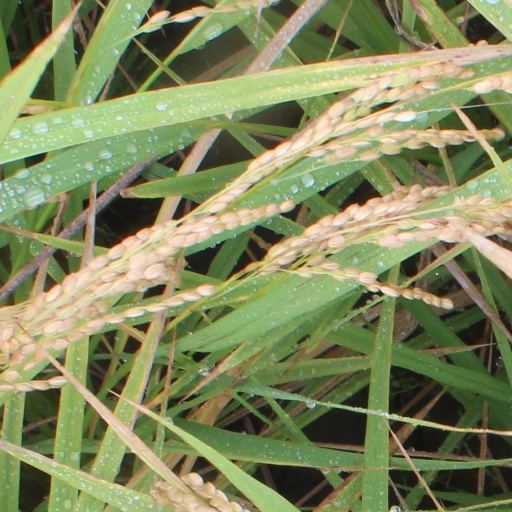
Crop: rice